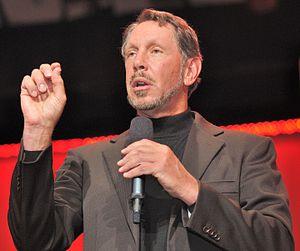
Ceci est la liste des milliardaires du monde telle que publiée par le magazine américain Forbes pour l'année 2011. Ce magazine recense les milliardaires de la planète, à l'exception des têtes couronnées, et exprime leur fortune en milliards de dollars américains. Le monde compte ainsi actuellement 1140 milliardaires se partageant plus de 4500 milliards de dollars.
Forbes 400 ou Les 400 Américains les plus Riches est une liste publiée par le magazine américain Forbes des 400 résidents Américains les plus riches, classés sur la valeur nette de leur fortune. Publiée chaque année en septembre, la première liste fut lancée par Malcolm Forbes en 1982
Ceci est la liste des milliardaires du monde telle que publiée par le magazine américain Forbes pour l'année 2009. Ce magazine recense les milliardaires de la planète à l'exception des têtes couronnées, et exprime leur fortune en milliards de dollars américains.